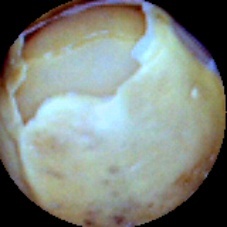
Label: Skin-damaged